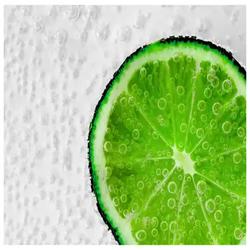
Label: Lemon